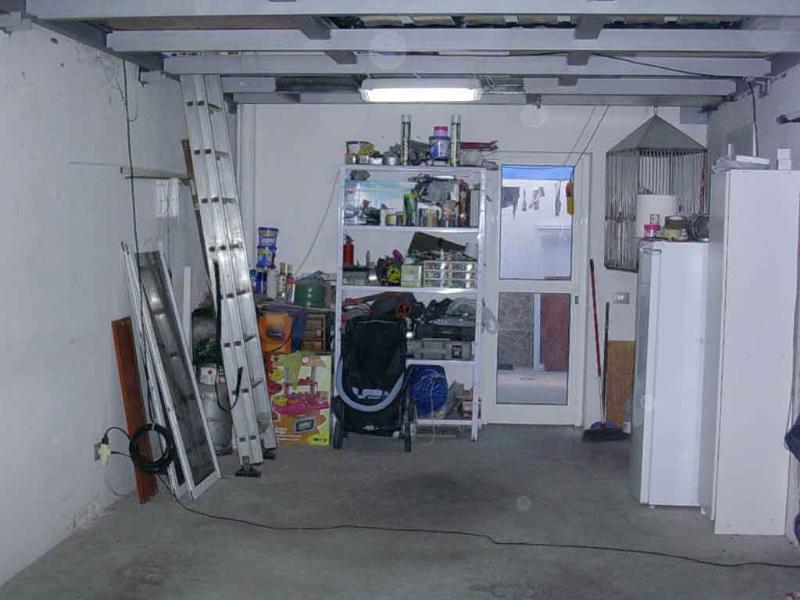
Room type: garage